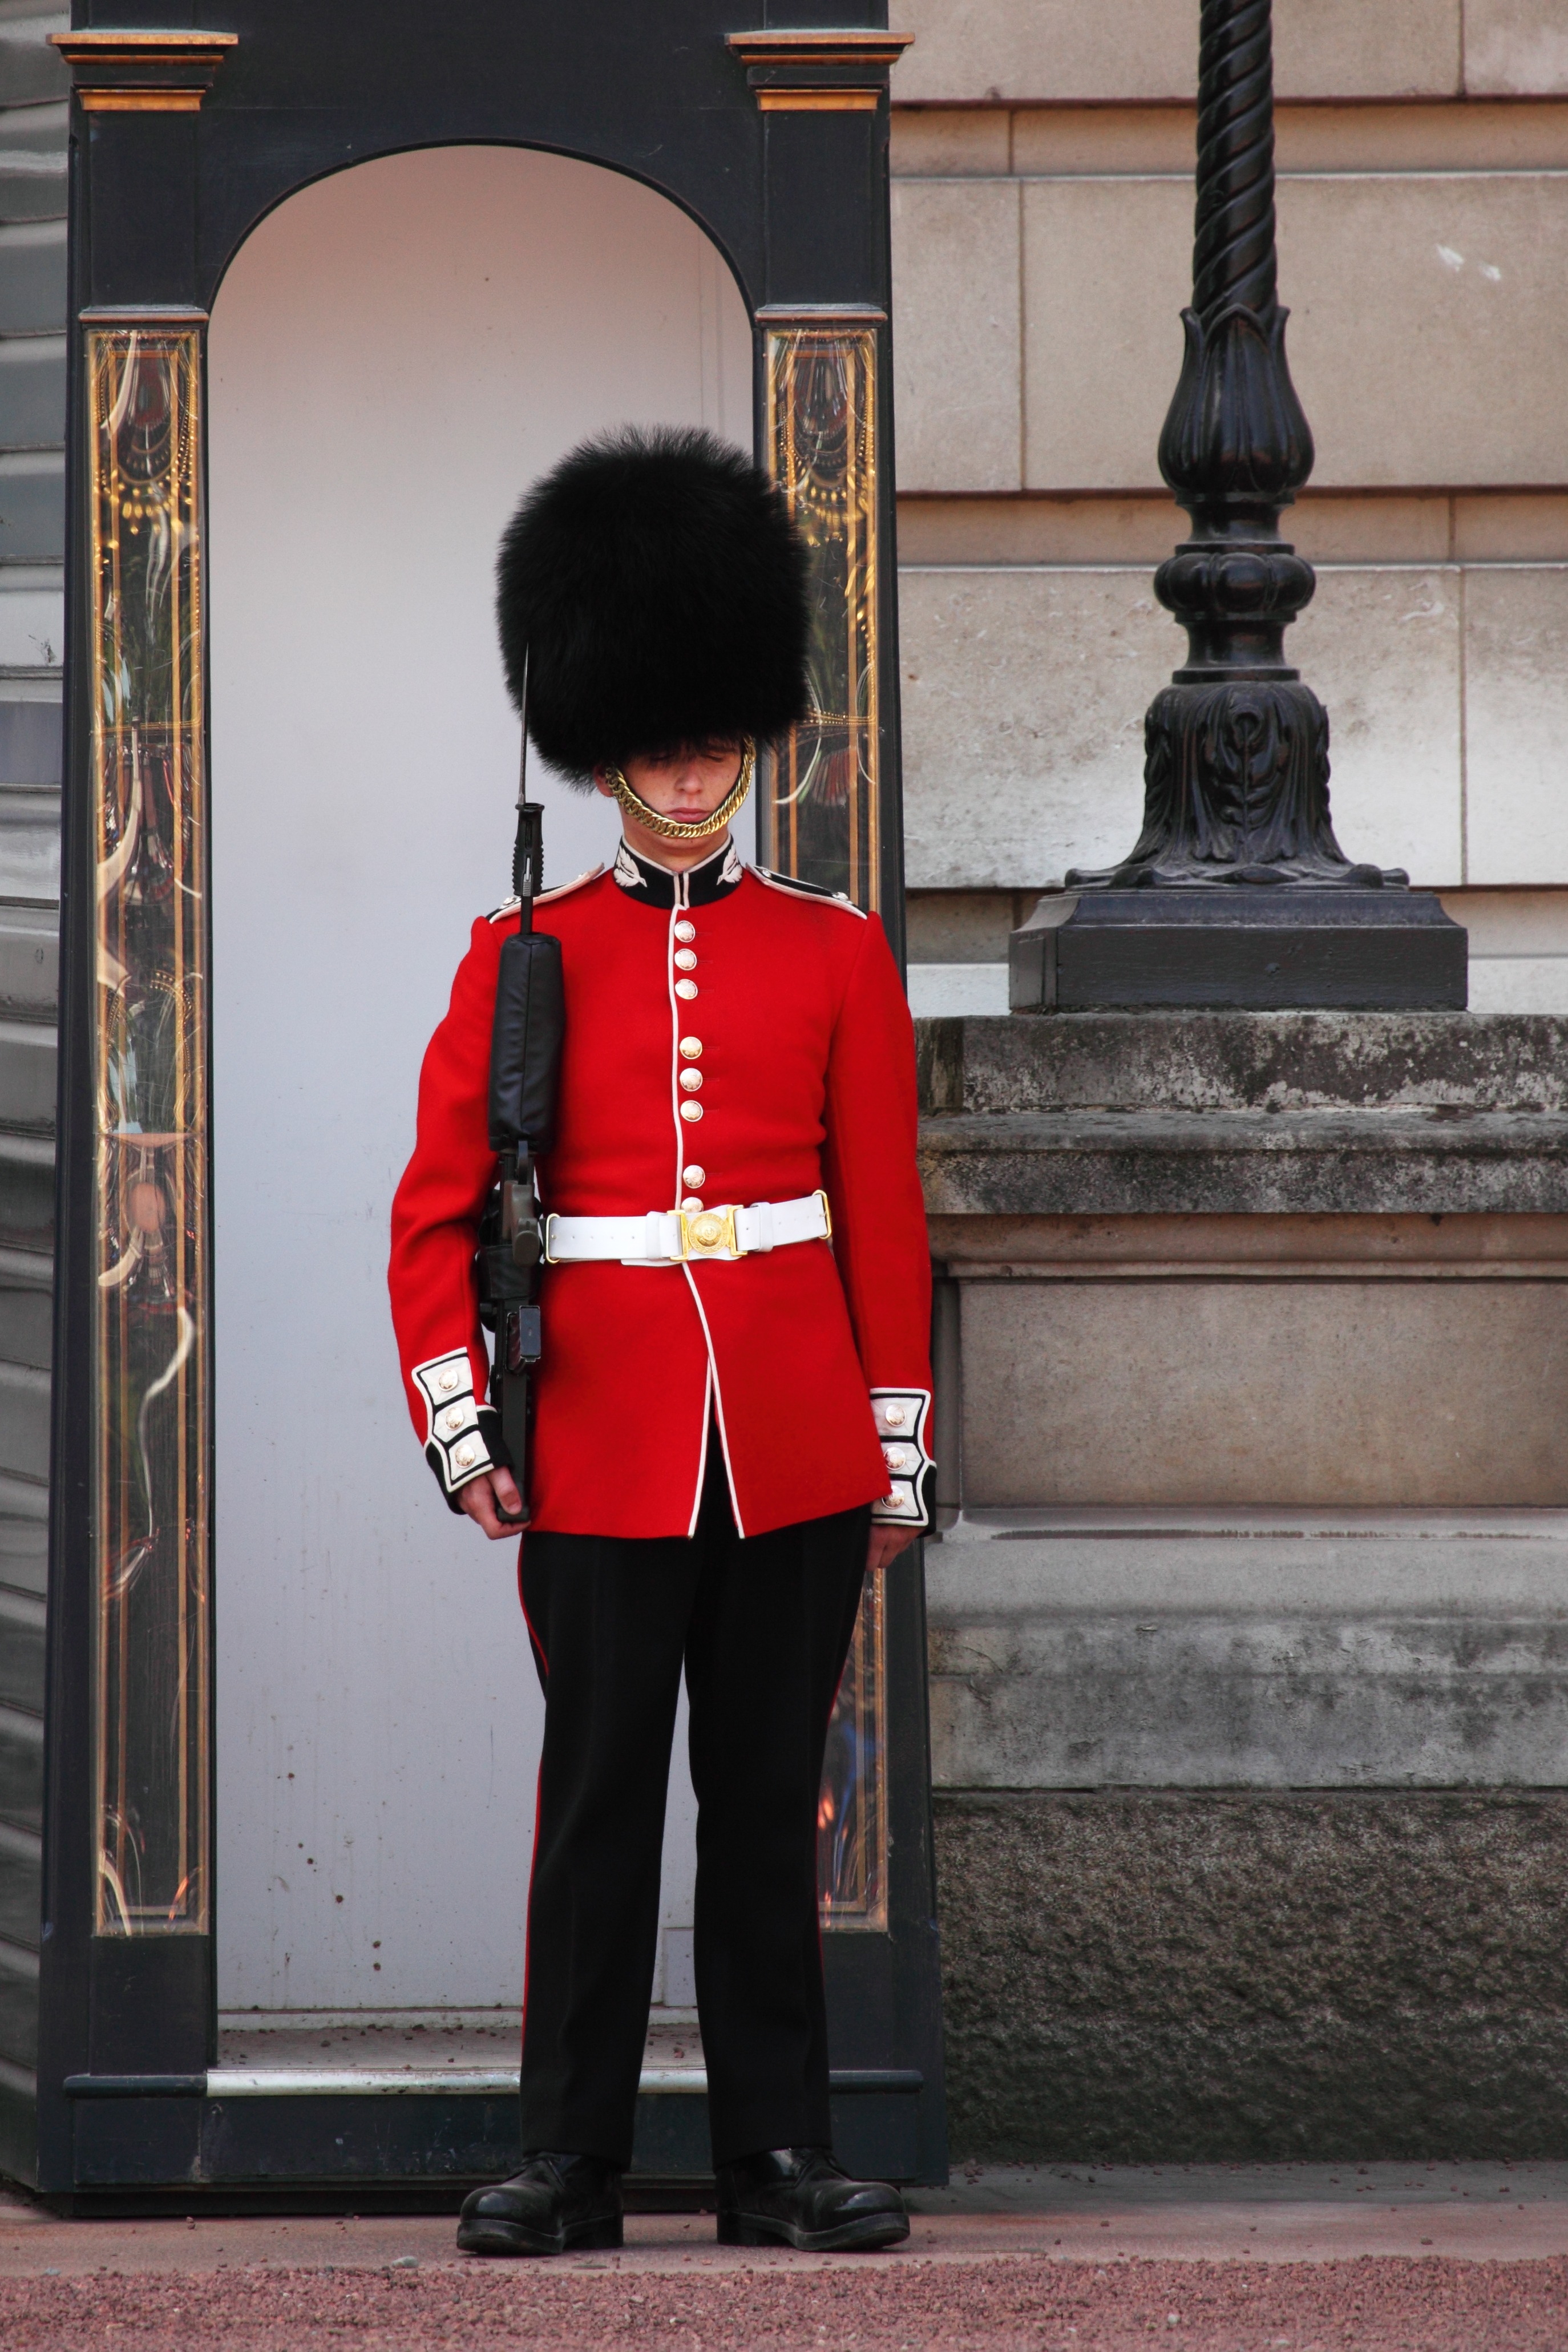
man, people, palace, military, spring, soldier, red, fashion, clothing, black, lady, jacket, weapon, outerwear, england, london, national, dress, photograph, uniform, english, royal, costume, guard, traditional, officer, armed, duty, buckingham, human positions